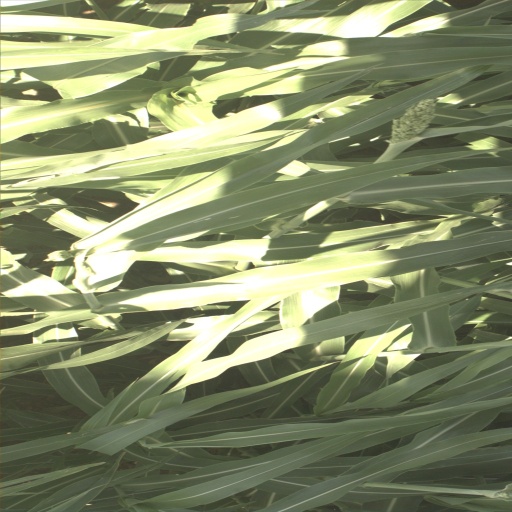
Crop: sorghum